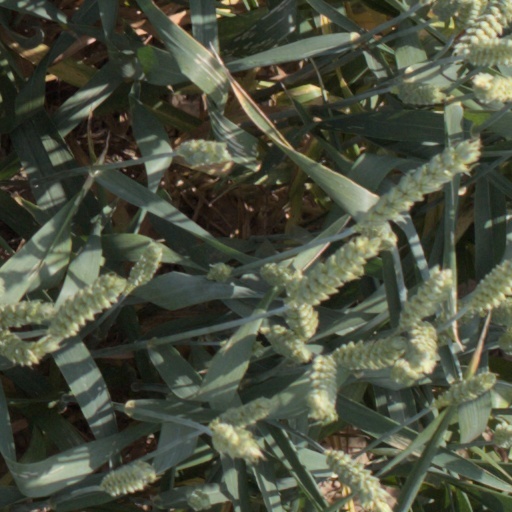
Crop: wheat